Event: Nepal Earthquake
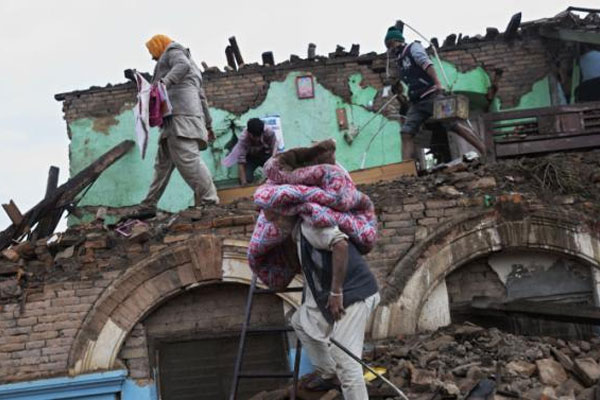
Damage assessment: damage